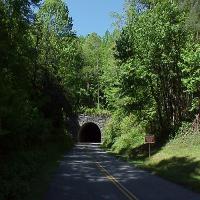
Weather: sun or clear